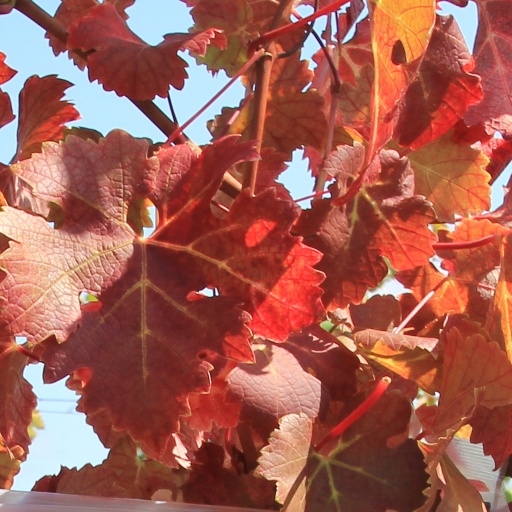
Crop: grape